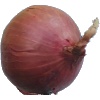
Label: Onion Red 1